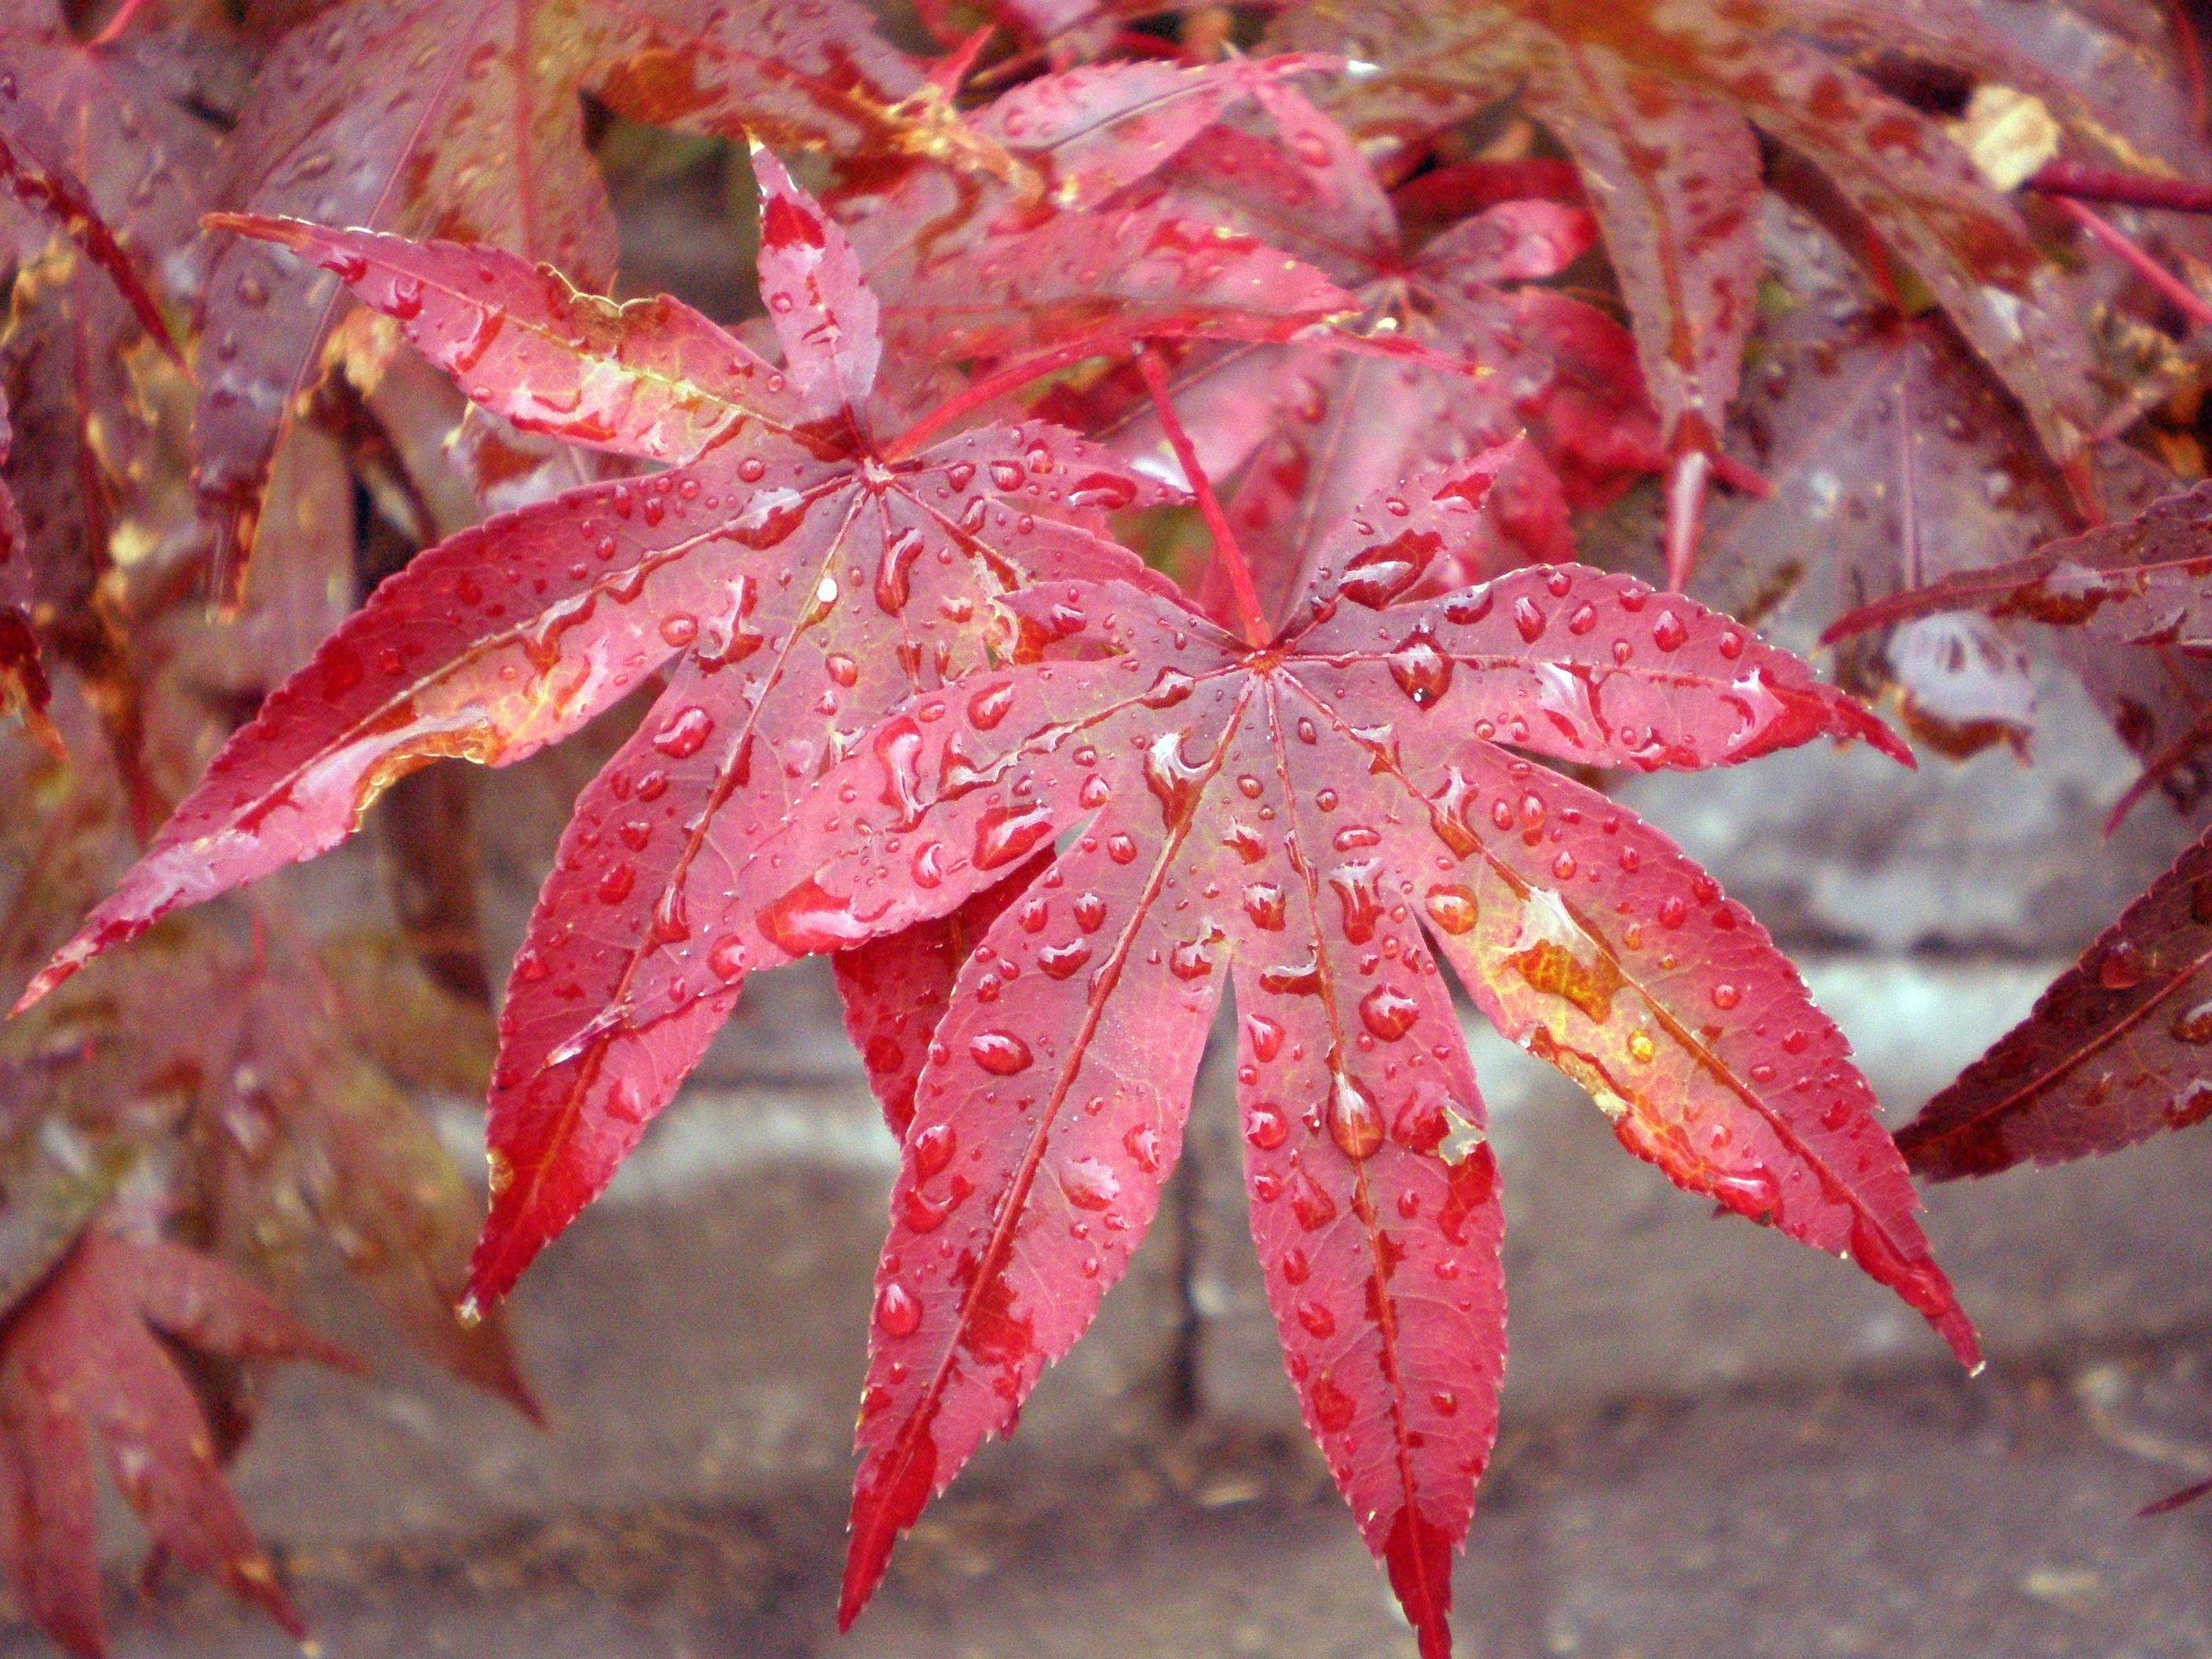
tree, nature, branch, plant, leaf, flower, frost, foliage, red, autumn, garden, season, maple, maple tree, maple leaf, leaves, outdoors, colour, japanese, raindrops, japanese maple, ornamental, flowering plant, woody plant, land plant